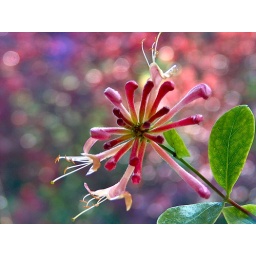
Longing for the colours of summer in this black and white winter time!